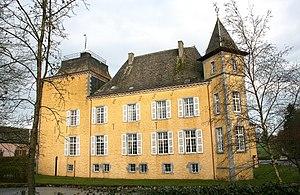
Haversin (Belgique), le château (XVIIe siècle).
Serinchamps est une section de la commune de Ciney située en Région wallonne dans la province de Namur.
Haversin est un petit village belge de l'ancienne commune de Serinchamps, situé dans la commune de Ciney.
Le château de Haversin est un château-ferme du XVIIᵉ siècle situé dans le hameau de Haversin, à Serinchamps, dans la commune de Ciney, en province de Namur, Belgique.